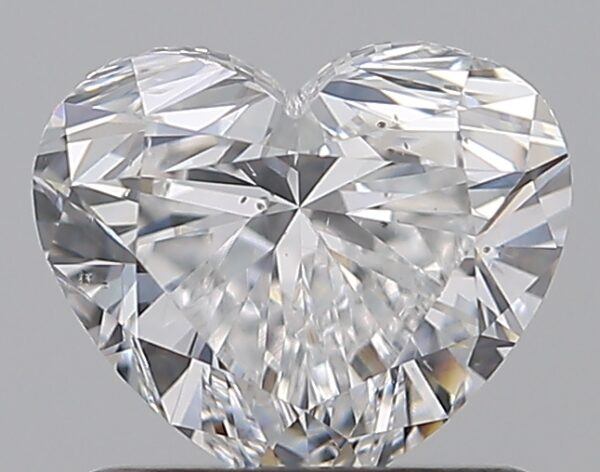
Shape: heart
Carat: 1.01
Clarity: SI1
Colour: E
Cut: EX
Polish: VG
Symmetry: VG
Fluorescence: F
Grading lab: GIA
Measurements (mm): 5.76 x 6.86 x 4.08